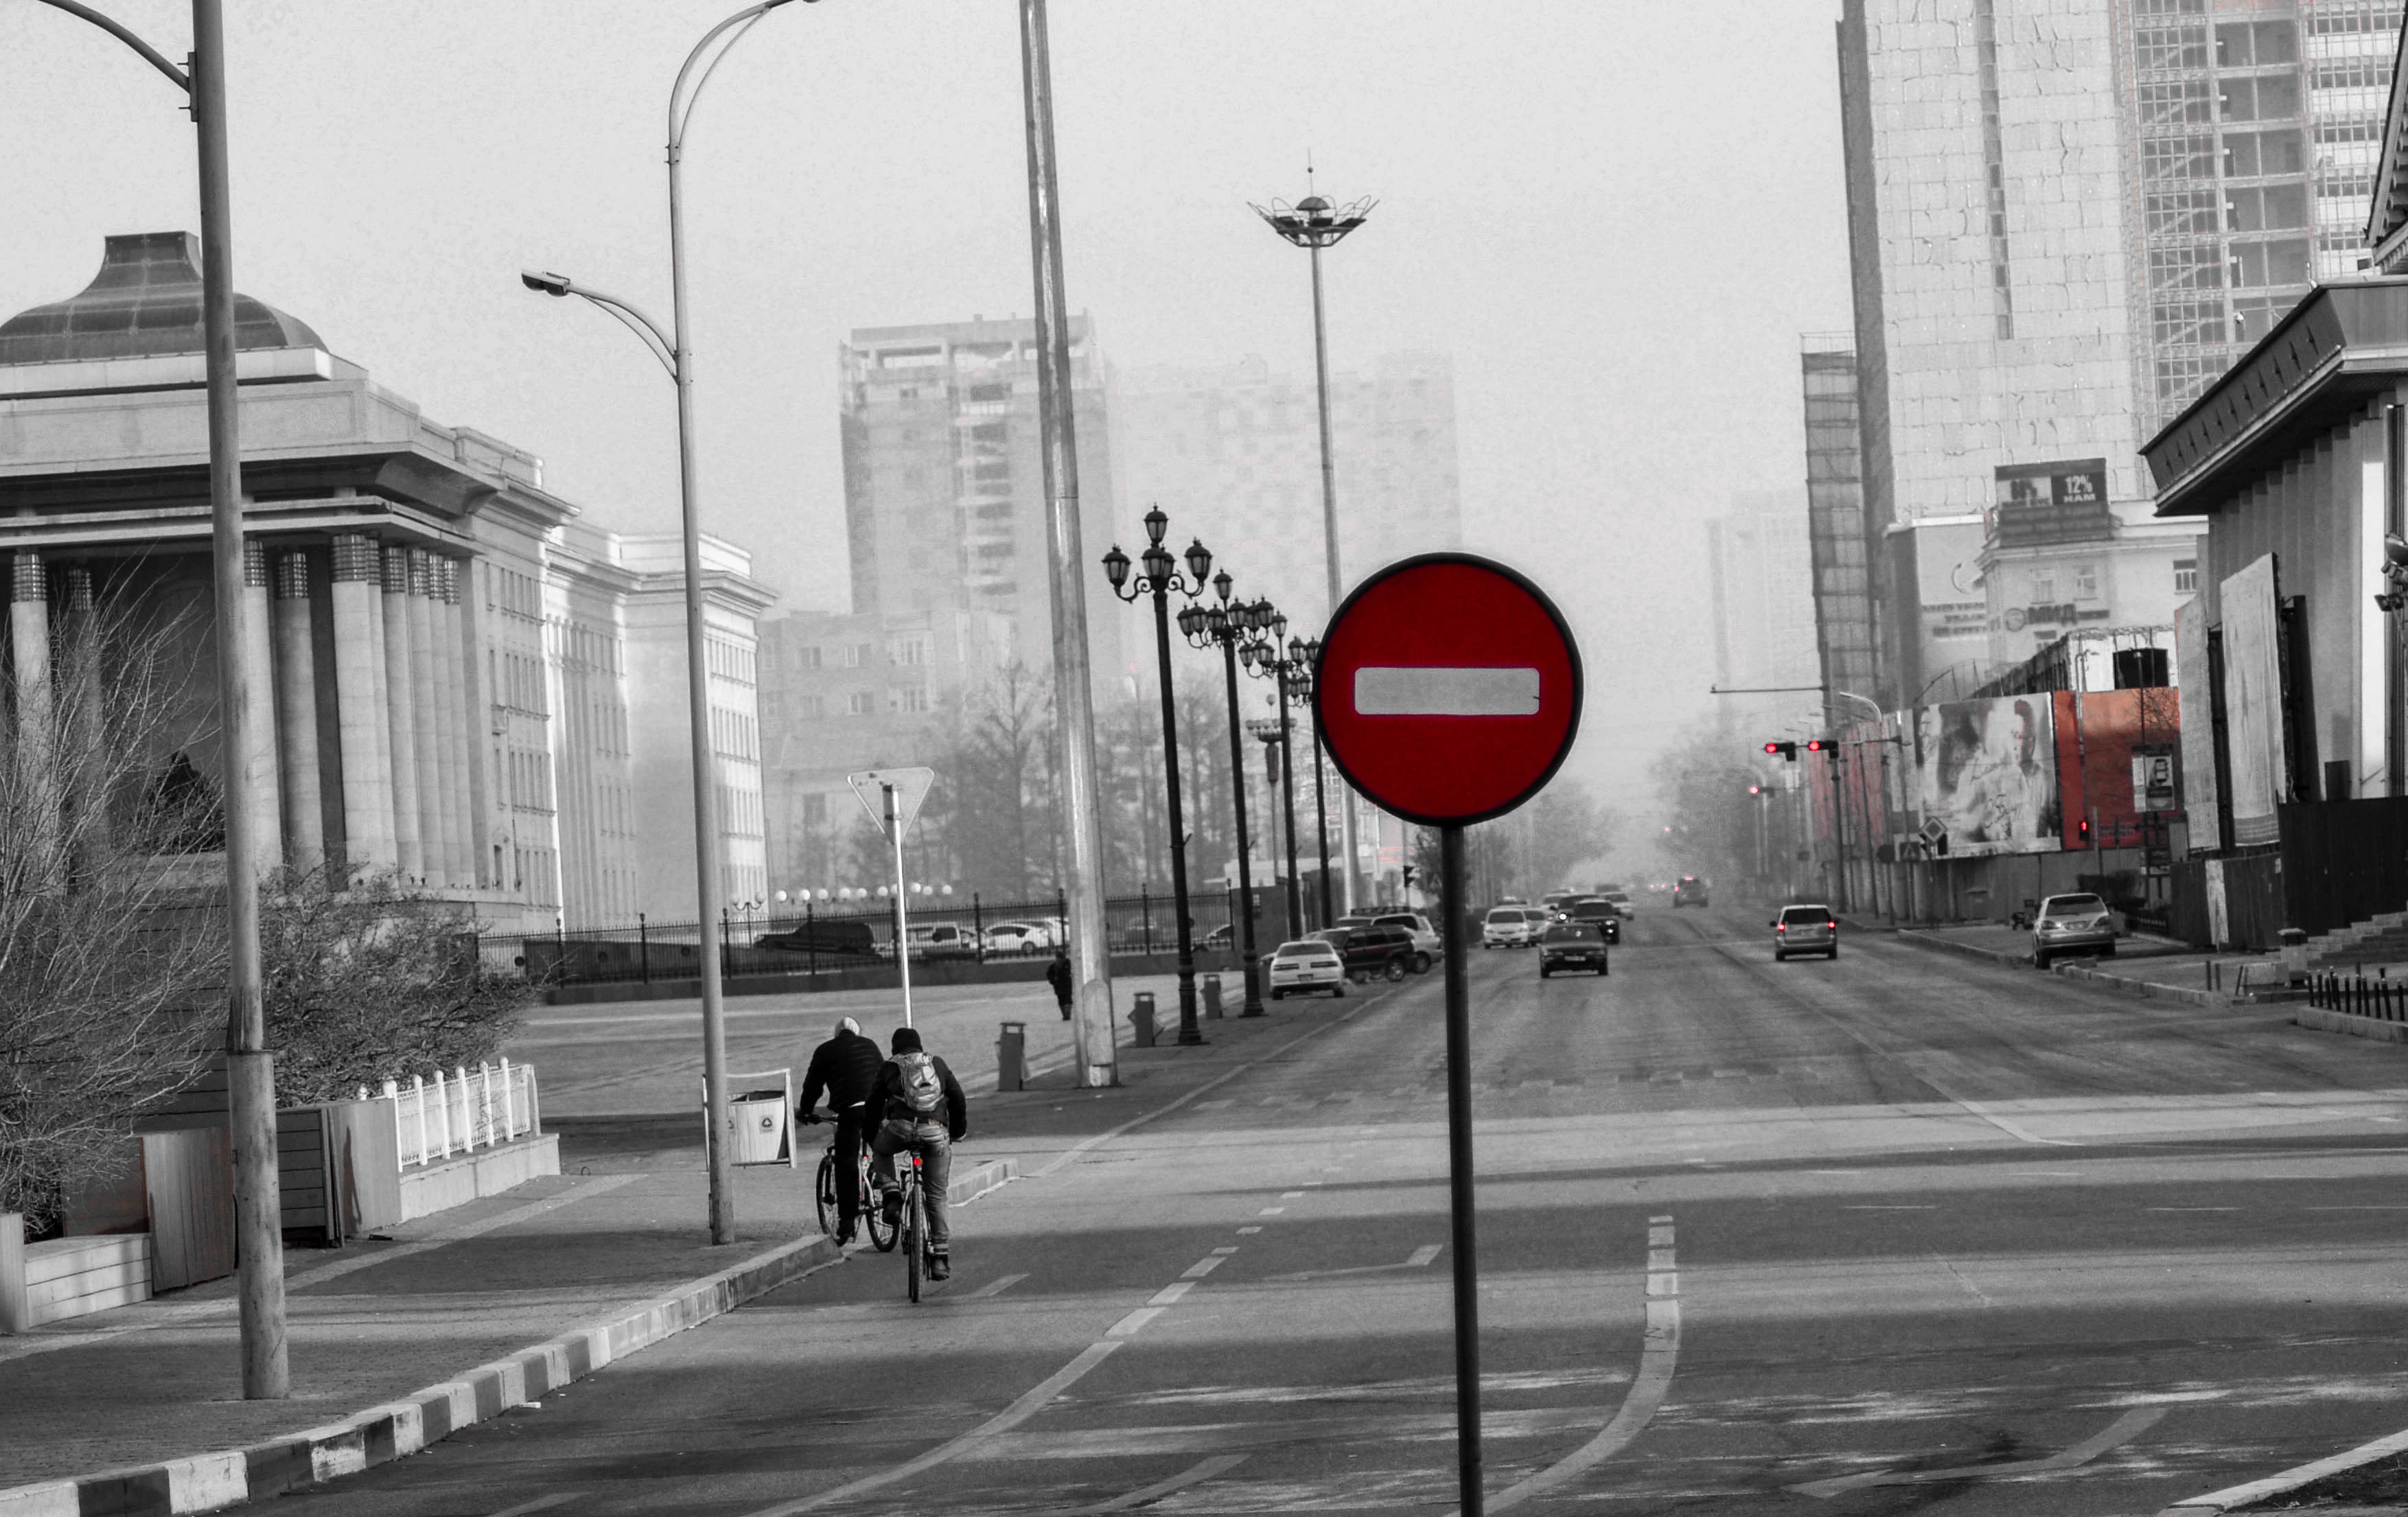
pedestrian, black and white, road, street, morning, smoke, cityscape, downtown, sign, red, street light, monochrome, lane, lighting, stop sign, infrastructure, light fixture, shape, mongolia, ulaanbaatar, urban area, air pollution, monochrome photography